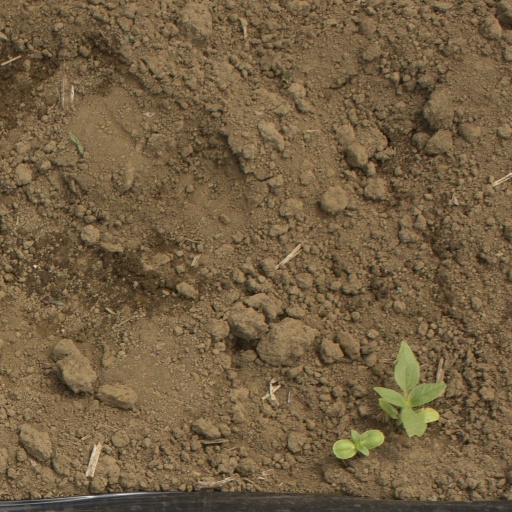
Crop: Jerusalem artichoke